Folklore of Lancashire

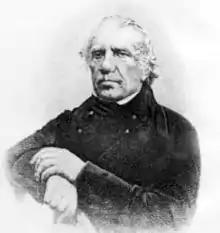
Samuel Bamford, one of Lancashire's first folklore writers.

There was, in fact, extensive fairylore in the county with many Lancashire fairy placenames including, for instance, the Fairy Caves between Blackburn and Accrington.